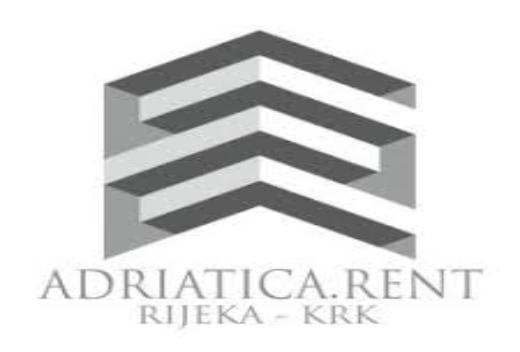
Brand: Adriatica
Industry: Clothes